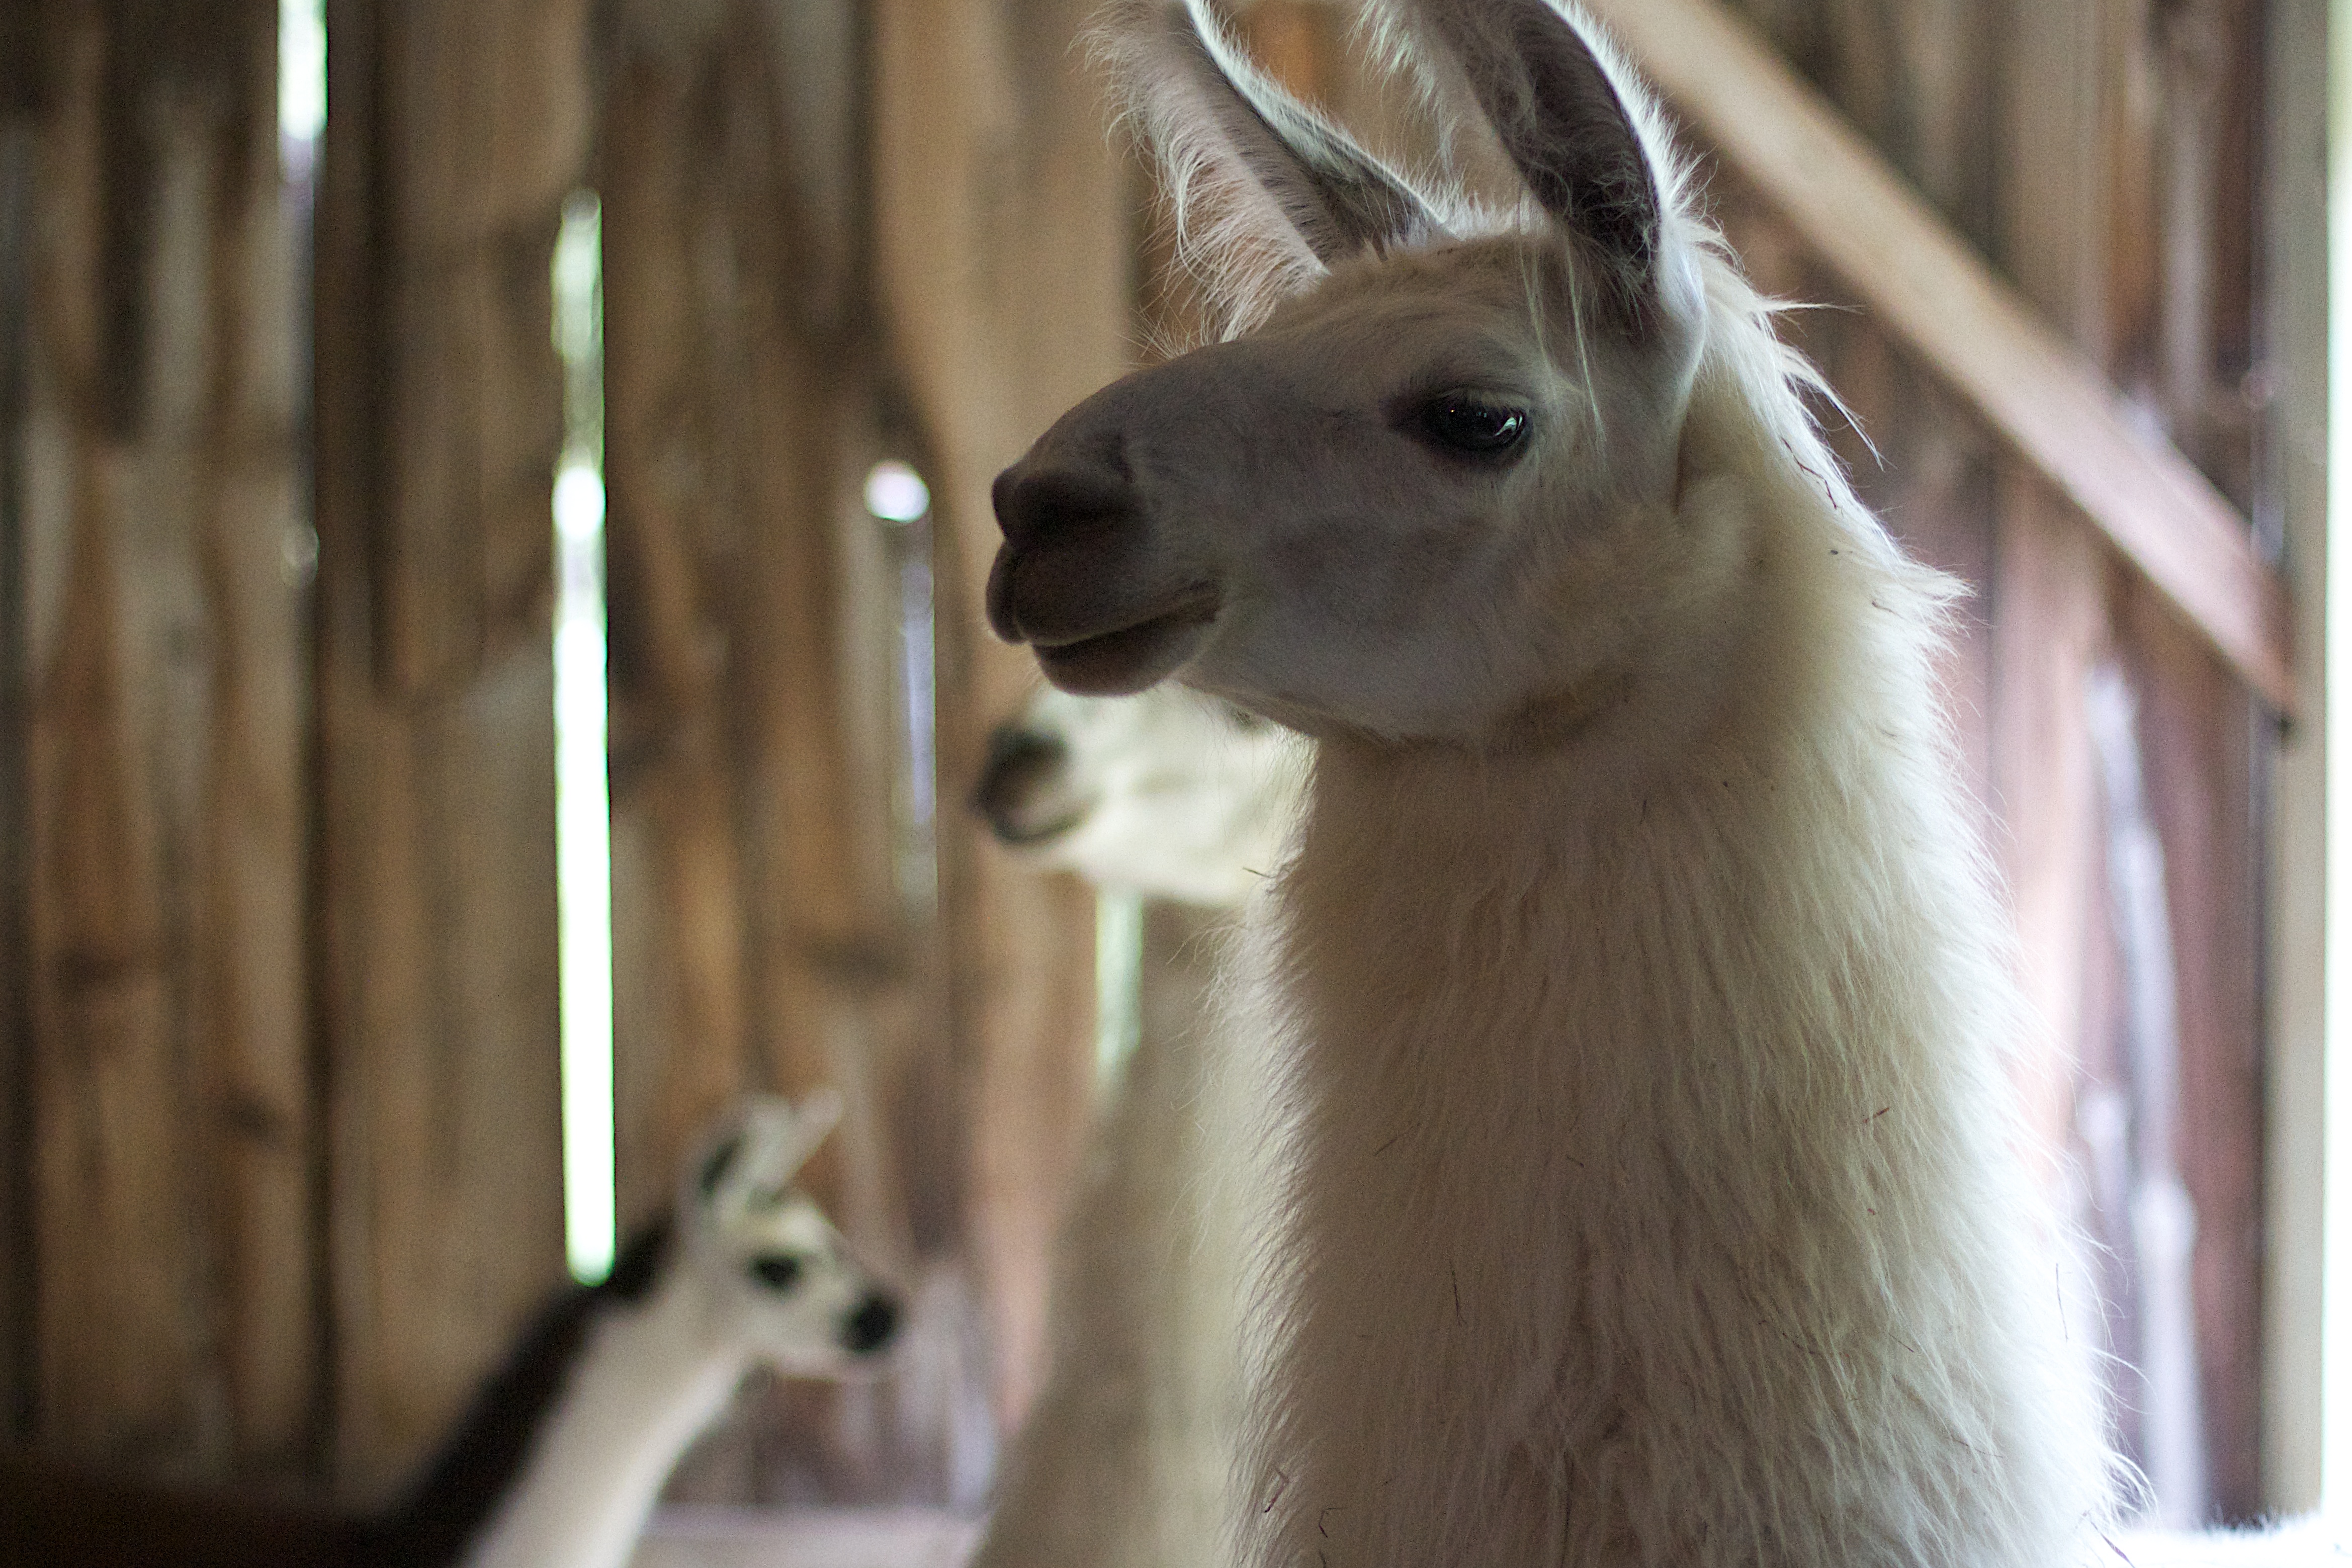
wildlife, zoo, mammal, fauna, llama, vertebrate, camel like mammal